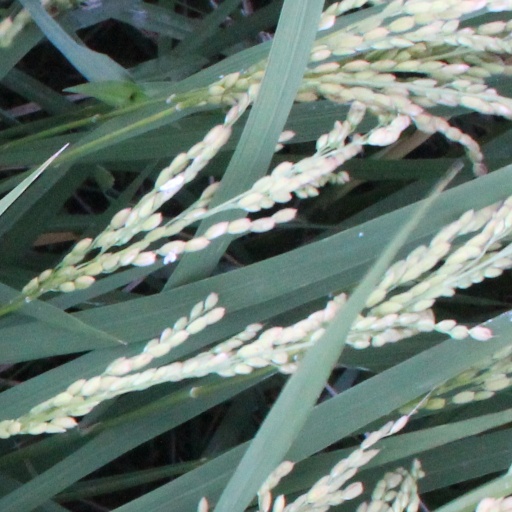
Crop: rice